Soichi Noguchi

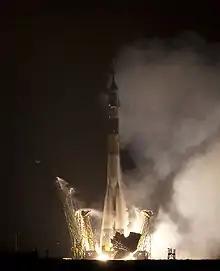
Soyuz TMA-17 launches to the ISS carrying Noguchi, Kotov and Creamer

During Expedition 22, the crew were visited by Space Shuttle "Endeavour" during its penultimate flight, STS-130, which delivered the Node 3 module and the "Cupola" to the station. During this flight Noguchi was also in space with his former STS-114 crewmate Stephen Robinson, who was mission specialist on STS-130. Soyuz TMA-16 returned to Earth on 18 March 2010, carrying Surayev and Williams and officially ending Expedition 22, following which Noguchi, Kotov, and Creamer transferred to Expedition 23, with Kotov taking command of the station. Shortly after they were joined by Soyuz TMA-18, carrying Russian cosmonauts Aleksandr Skvortsov and Mikhail Kornienko as well as American astronaut Tracy Caldwell Dyson.